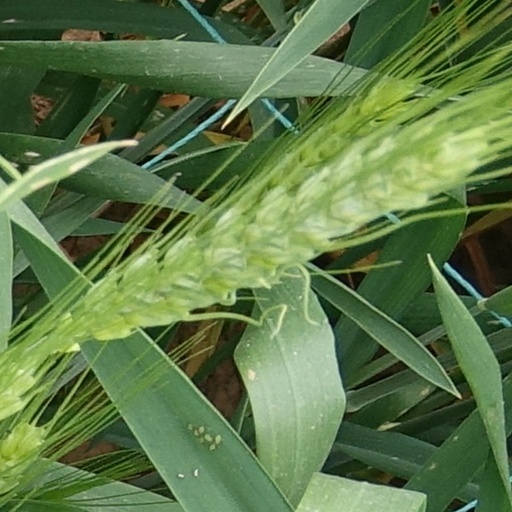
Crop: wheat